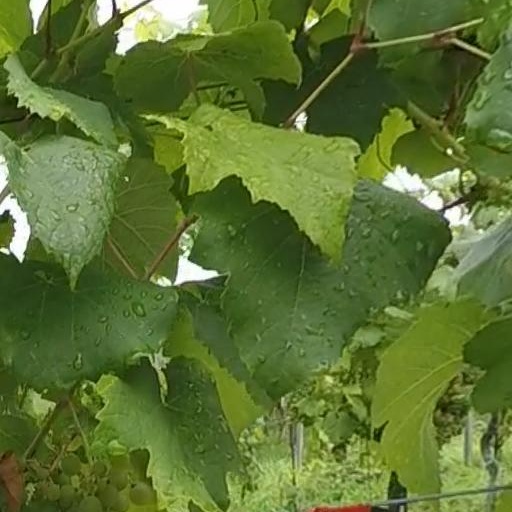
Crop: grape